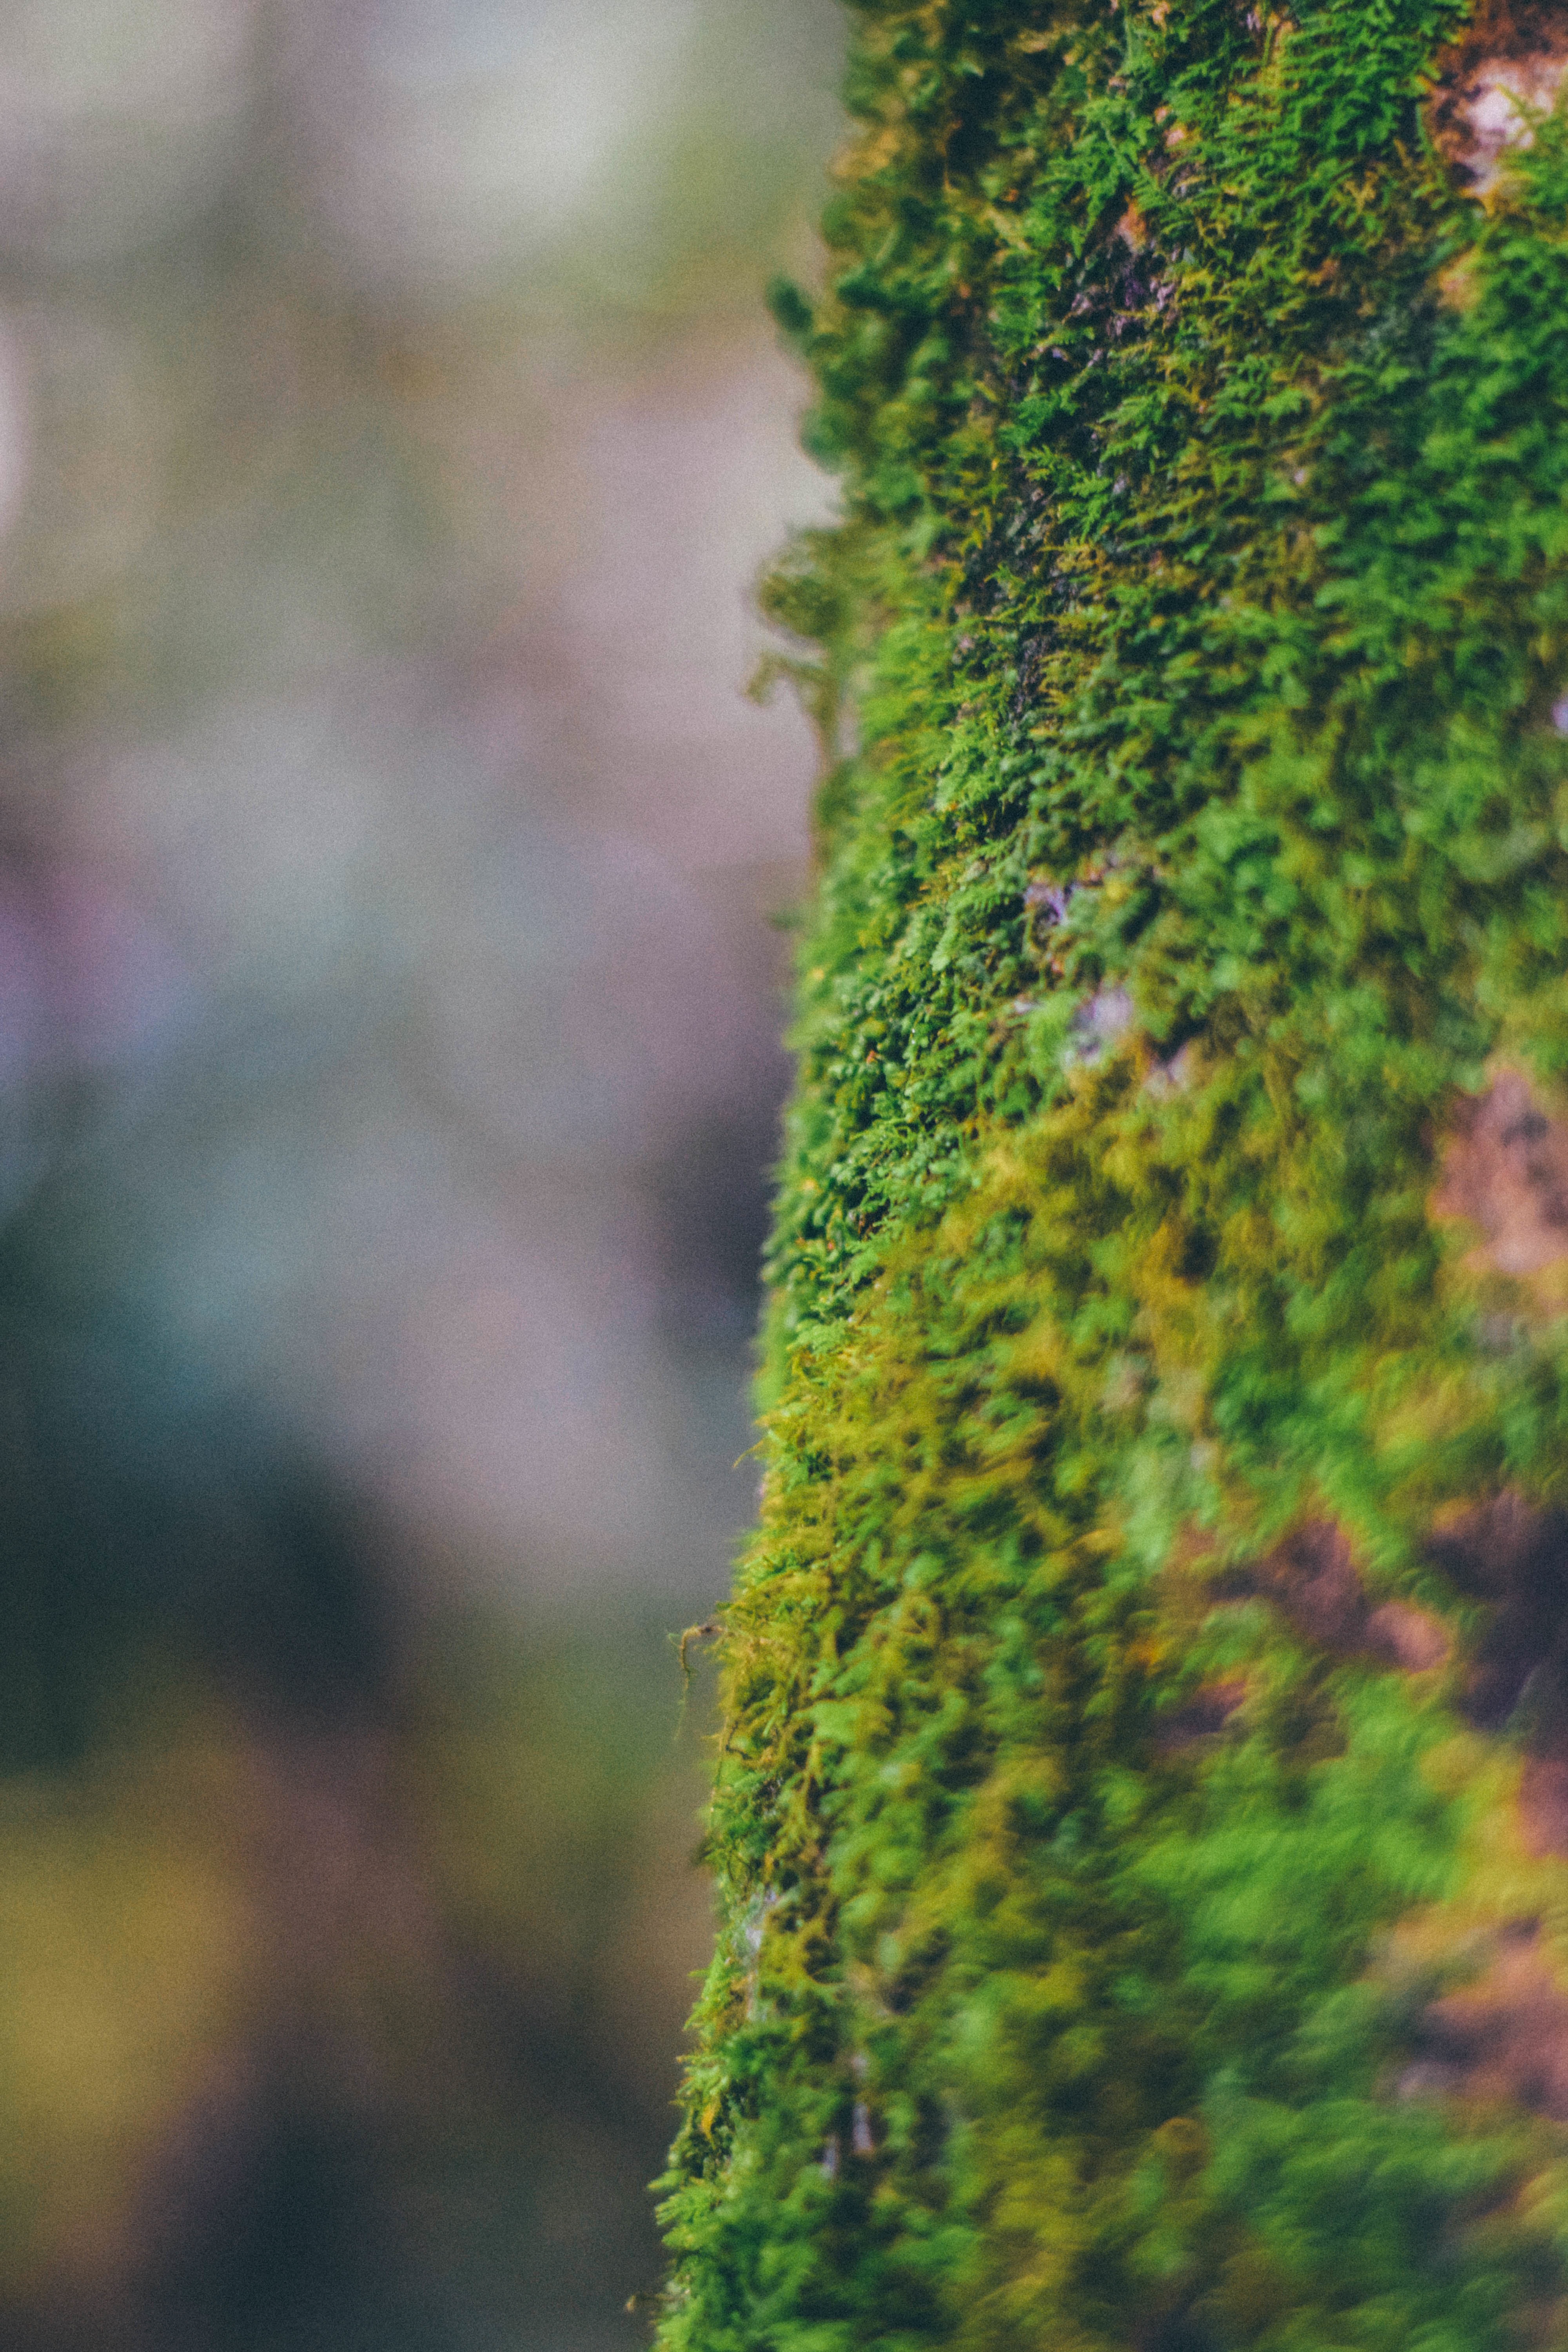
tree, nature, forest, grass, branch, plant, sunlight, leaf, flower, moss, green, reflection, autumn, botany, flora, season, close up, spruce, woodland, habitat, macro photography, woody plant